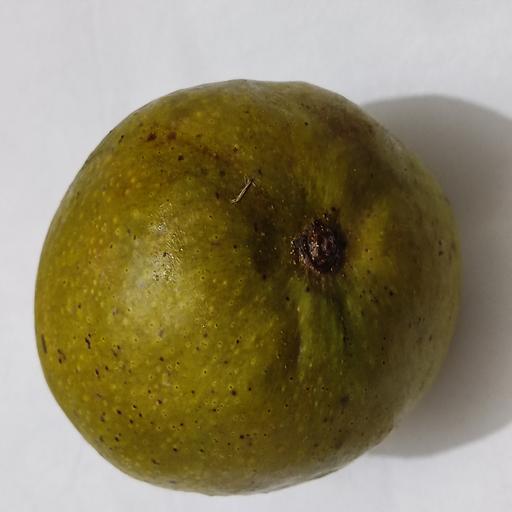
Crop type: Mango_Bari